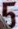
Number: 5